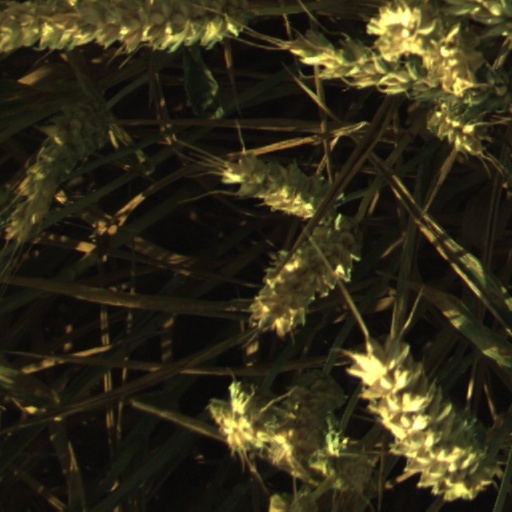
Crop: wheat